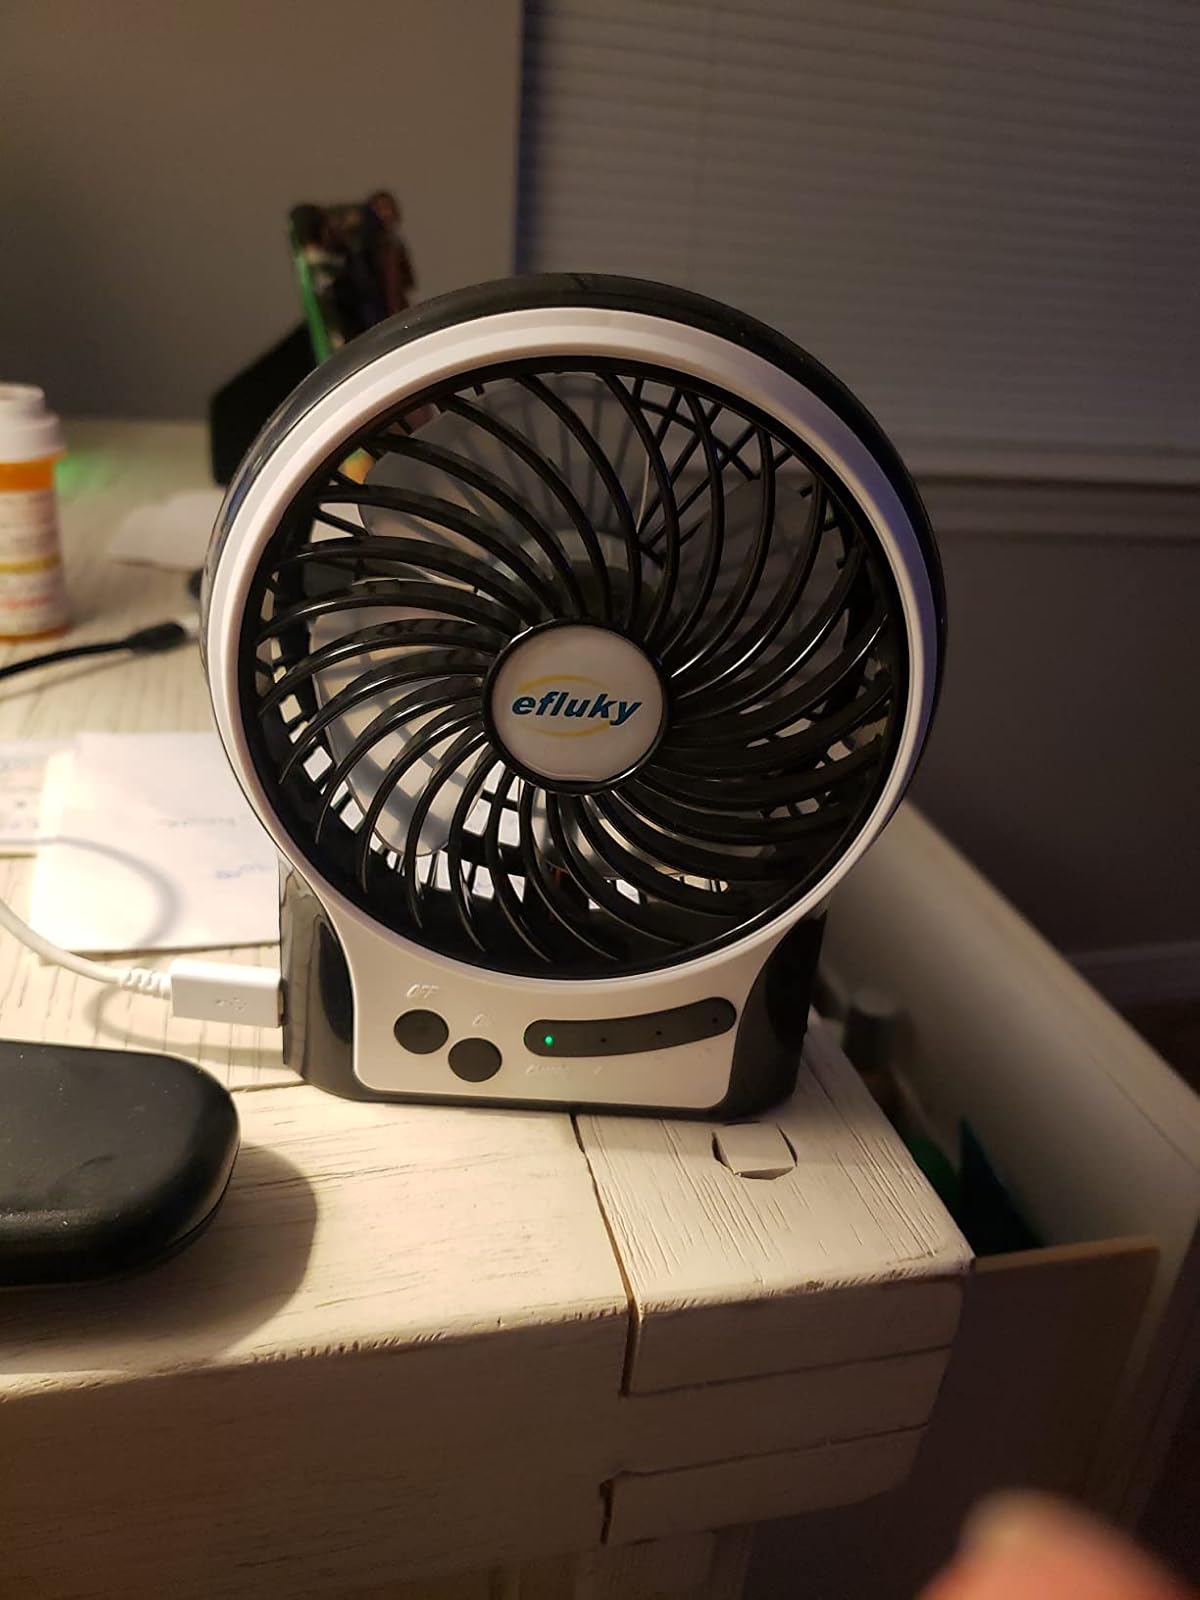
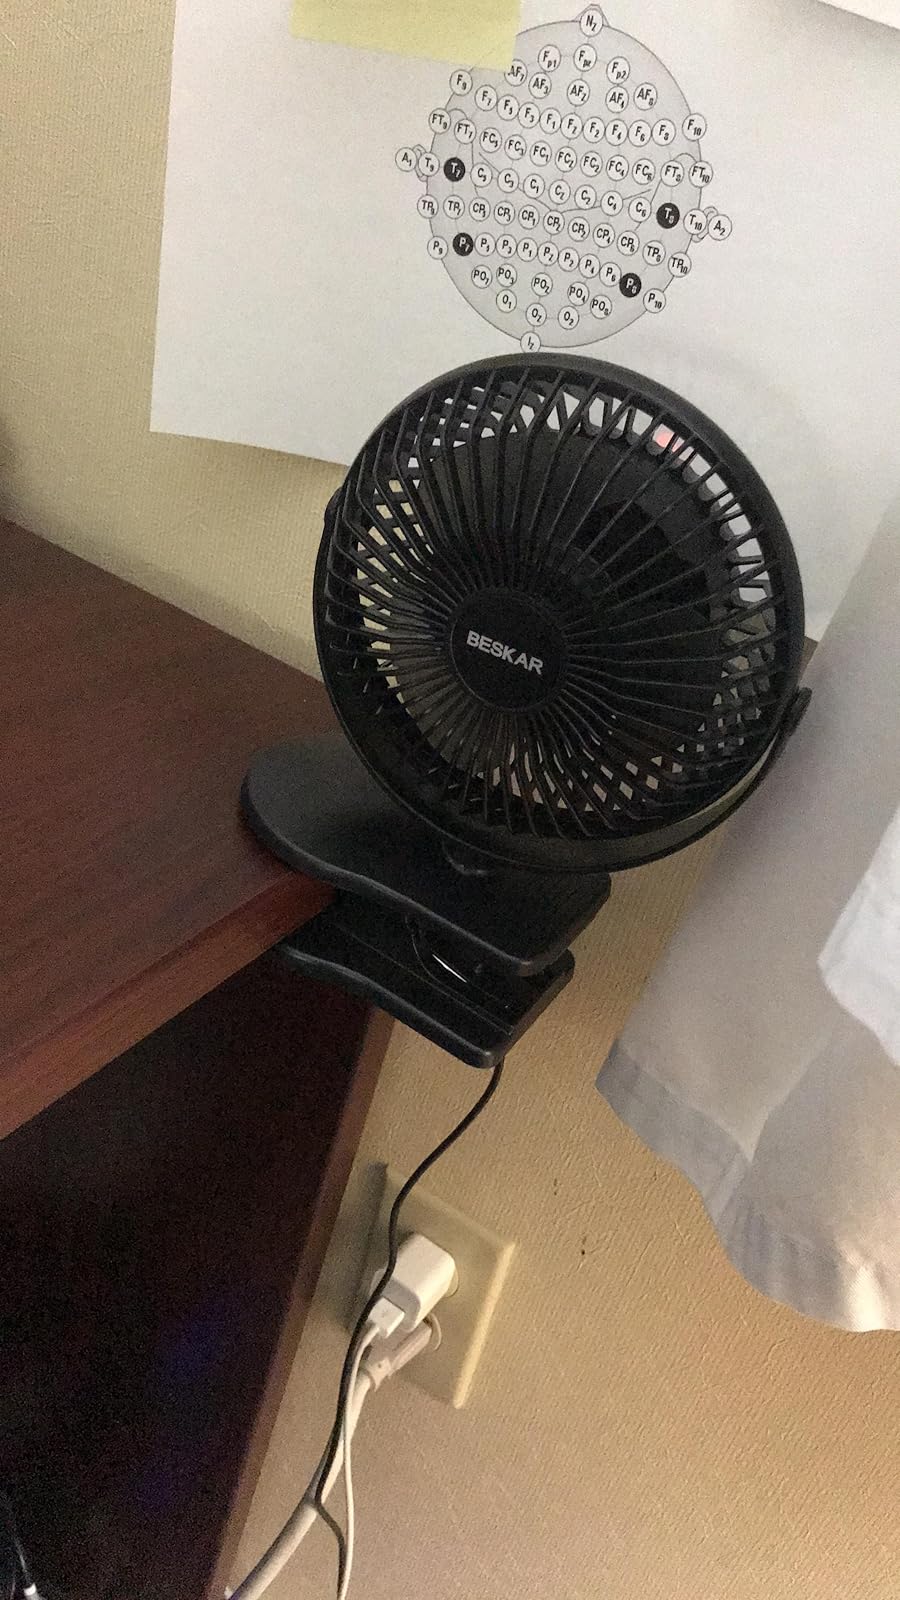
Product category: fan
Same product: no